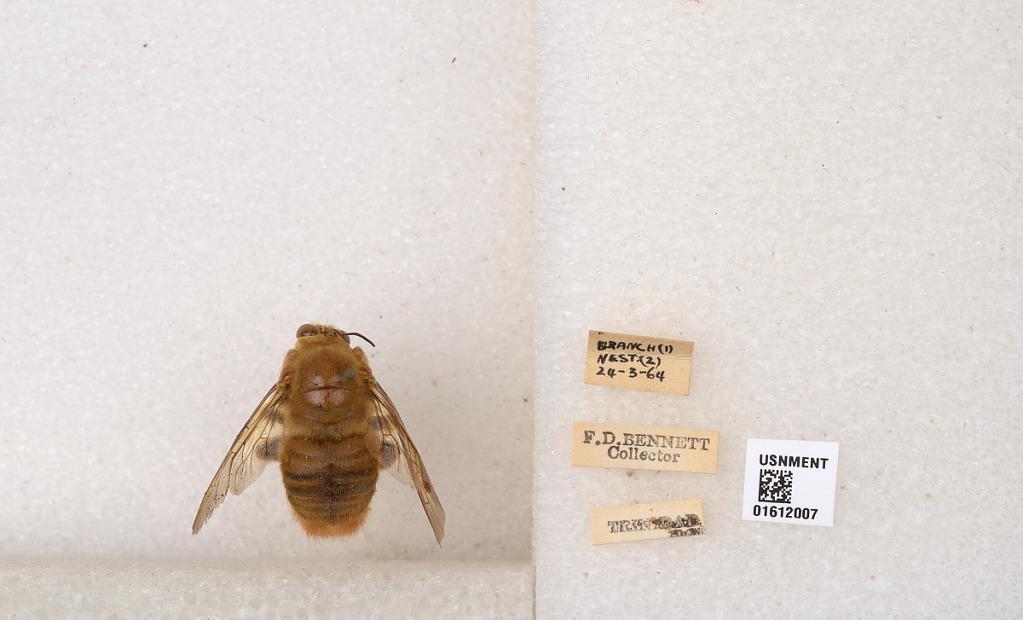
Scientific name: Xylocopa (Neoxylocopa) sp.
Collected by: F. Bennett
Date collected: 1964-3-24
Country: Trinidad
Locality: Trinidad